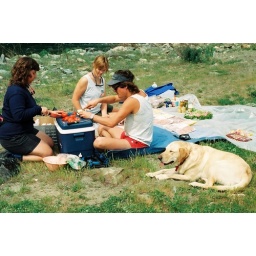
Participants on an Adventure Outings white water rafting guide school trip on the Trinity River near Big Bar, California